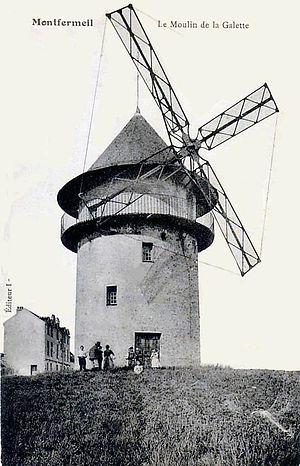
Le moulin de Montfermeil, ou moulin du Sempin, est un moulin à vent situé sur la commune de Montfermeil, dans le département français de Seine-Saint-Denis, à 20 km environ à l'est de Paris. Il est le dernier survivant des moulins à vent du département.